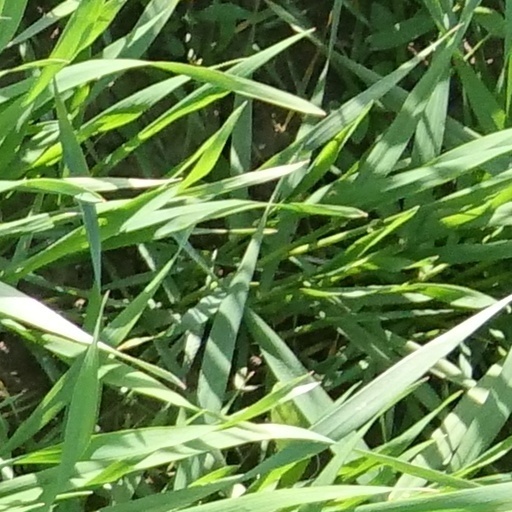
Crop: wheat